Peyton Place (novel)

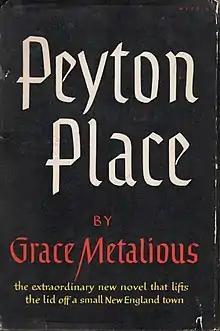
First edition

Peyton Place is a 1956 novel by the American author Grace Metalious. Set in New England in the time periods before and after World War II, the novel tells the story of three women who are forced to come to terms with their identity, both as women and as sexual beings, in a small, conservative, gossipy town. Metalious included recurring themes of hypocrisy, social inequities and class privilege in a tale that also includes incest, abortion, adultery, lust and murder. The novel sold 60,000 copies within the first ten days of its release, and it remained on "The New York Times" best seller list for 59 weeks.